1989–90 Gillingham F.C. season

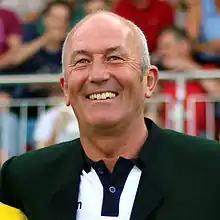
Tony Pulis "(pictured in 2014)" joined the club at the start of the season but did not make his debut until the final game of 1989.

Gillingham next played Southend United, who were top of the table and unbeaten. Having scored only two goals in the previous six league games, Gillingham won 5–0, the team's biggest win for two years. The next two games resulted in a 1–1 draw away to Peterborough United and a 1–0 win away to Halifax Town, Steve Lovell scoring both times, which took Gillingham up to 9th place. The team slipped back to 15th, however, after losing both their next two games without scoring a goal; captain Walker was absent for both games after being injured again. He returned to the team for a 3–0 win over Chesterfield on 21 October; Hillyard made his 618th appearance for Gillingham in that game, a new club record. It was the first of five consecutive league victories for the team; Gillingham ended October with a 1–0 win at home to Rochdale and won their first four league games of November, defeating Scarborough, Lincoln City, and Torquay United. The results took Gillingham up to 6th in the table, putting them in the promotion play-off places. The winning run came to an end with a 3–3 draw at home to Colchester United on 24 November, and Gillingham then lost in the Fourth Division for the first time in nearly two months when they were defeated 1–0 by York City on 9 December.